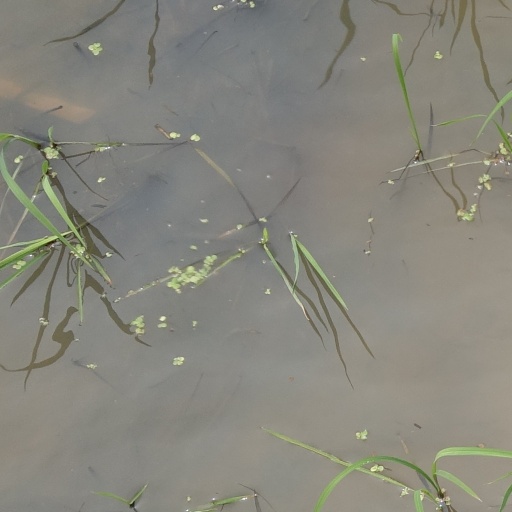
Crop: rice